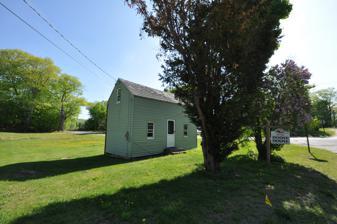
Building: Fitch–Hoose House
Country: United States of America
Year built: 1846
Historic house in Massachusetts, United States United States historic place Fitch–Hoose House U.S. National Register of Historic Places Show map of Massachusetts Show map of the United States Location Dalton, Massachusetts Coordinates 42°28′52″N 73°10′32″W / 42.48111°N 73.17556°W / 42.48111; -73.17556 Area less than one acre Built 1846 ( 1846 ) Built by William H. Bogart NRHP reference No. 10000390 Added to NRHP June 24, 2010 The Fitch–Hoose House (also just the Hoose House ) is a single-family house at 6 Gulf Road in Dalton, Massachusetts .  The wood-frame house was built in 1846, and is a representative of housing of the African American community in Dalton in the 19th century.  Now owned by the town and restored, the property was listed on the National Register of Historic Places in 2010. Description and history The Fitch–Hoose House stands on the northern fringe of the village of Dalton, in an area called The Gulf that was known to be settled by freed or escaped African Americans in the early 19th century.  It is a small 1 + 1 ⁄ 2 -story wood-frame structure, with a gable roof, brick chimney on one end, and clapboarded exterior.  The ground floor of the main facade is three bays wide, with a slightly off-center entrance flanked by sash windows.  The attic story is taller than often seen in mid-19th century houses, and is presently devoid of windows; surviving window openings have been covered by modern siding.  A shed-roof ell extends to the rear; its roof is at a different pitch than that of the main roof, and the two are not joined. The house was built in 1848 by William Bogart, and immediately sold to Henry Fitch, a local African American.  After a succession of owners, including local papermaking magnate Zenas M. Crane (who had acquired and foreclosed on Henry Fitch's mortgage), the property was purchased in 1868 by Charles Hoose, member of an African American family that had been resident in Dalton since at least 1830.  The Hoose family occupied the house until 2001.  The property then fell vacant, was taken by the town through tax foreclosure proceedings in 2004. Since then it has been the focus of restoration work by the local historic commission. See also National Register of Historic Places listings in Berkshire County, Massachusetts References